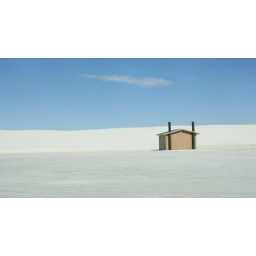
the toilets were basically really long holes in the ground with little houses perched on top.